Self-build

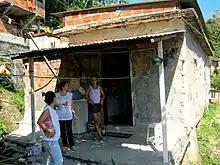
Social workers visiting a self-made renovation project of low-cost housing (Brazil)

People do self-build for many reasons. One common reason, especially in poorer countries, is that they may not be able to afford such housing on the open market. Another motivation can be the wish to create something tailored to their family's requirements and/or lifestyle.